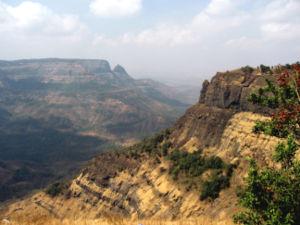
Le Deccan ou Dekkan désigne le plus souvent un vaste plateau de l'Inde, s'étendant sur la majeure partie de l'Inde centrale et méridionale mais parfois aussi toute la péninsule indienne ou encore certaines divisions politiques ou administratives.